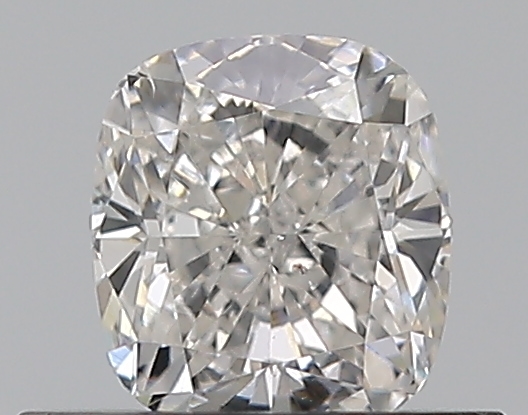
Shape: cushion
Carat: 0.5
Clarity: SI1
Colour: G
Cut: EX
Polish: EX
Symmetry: VG
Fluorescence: N
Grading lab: GIA
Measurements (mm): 4.78 x 4.28 x 2.95